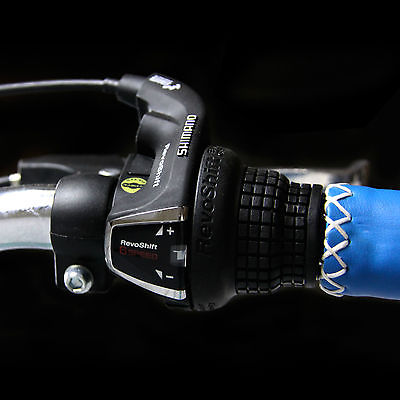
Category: bicycle